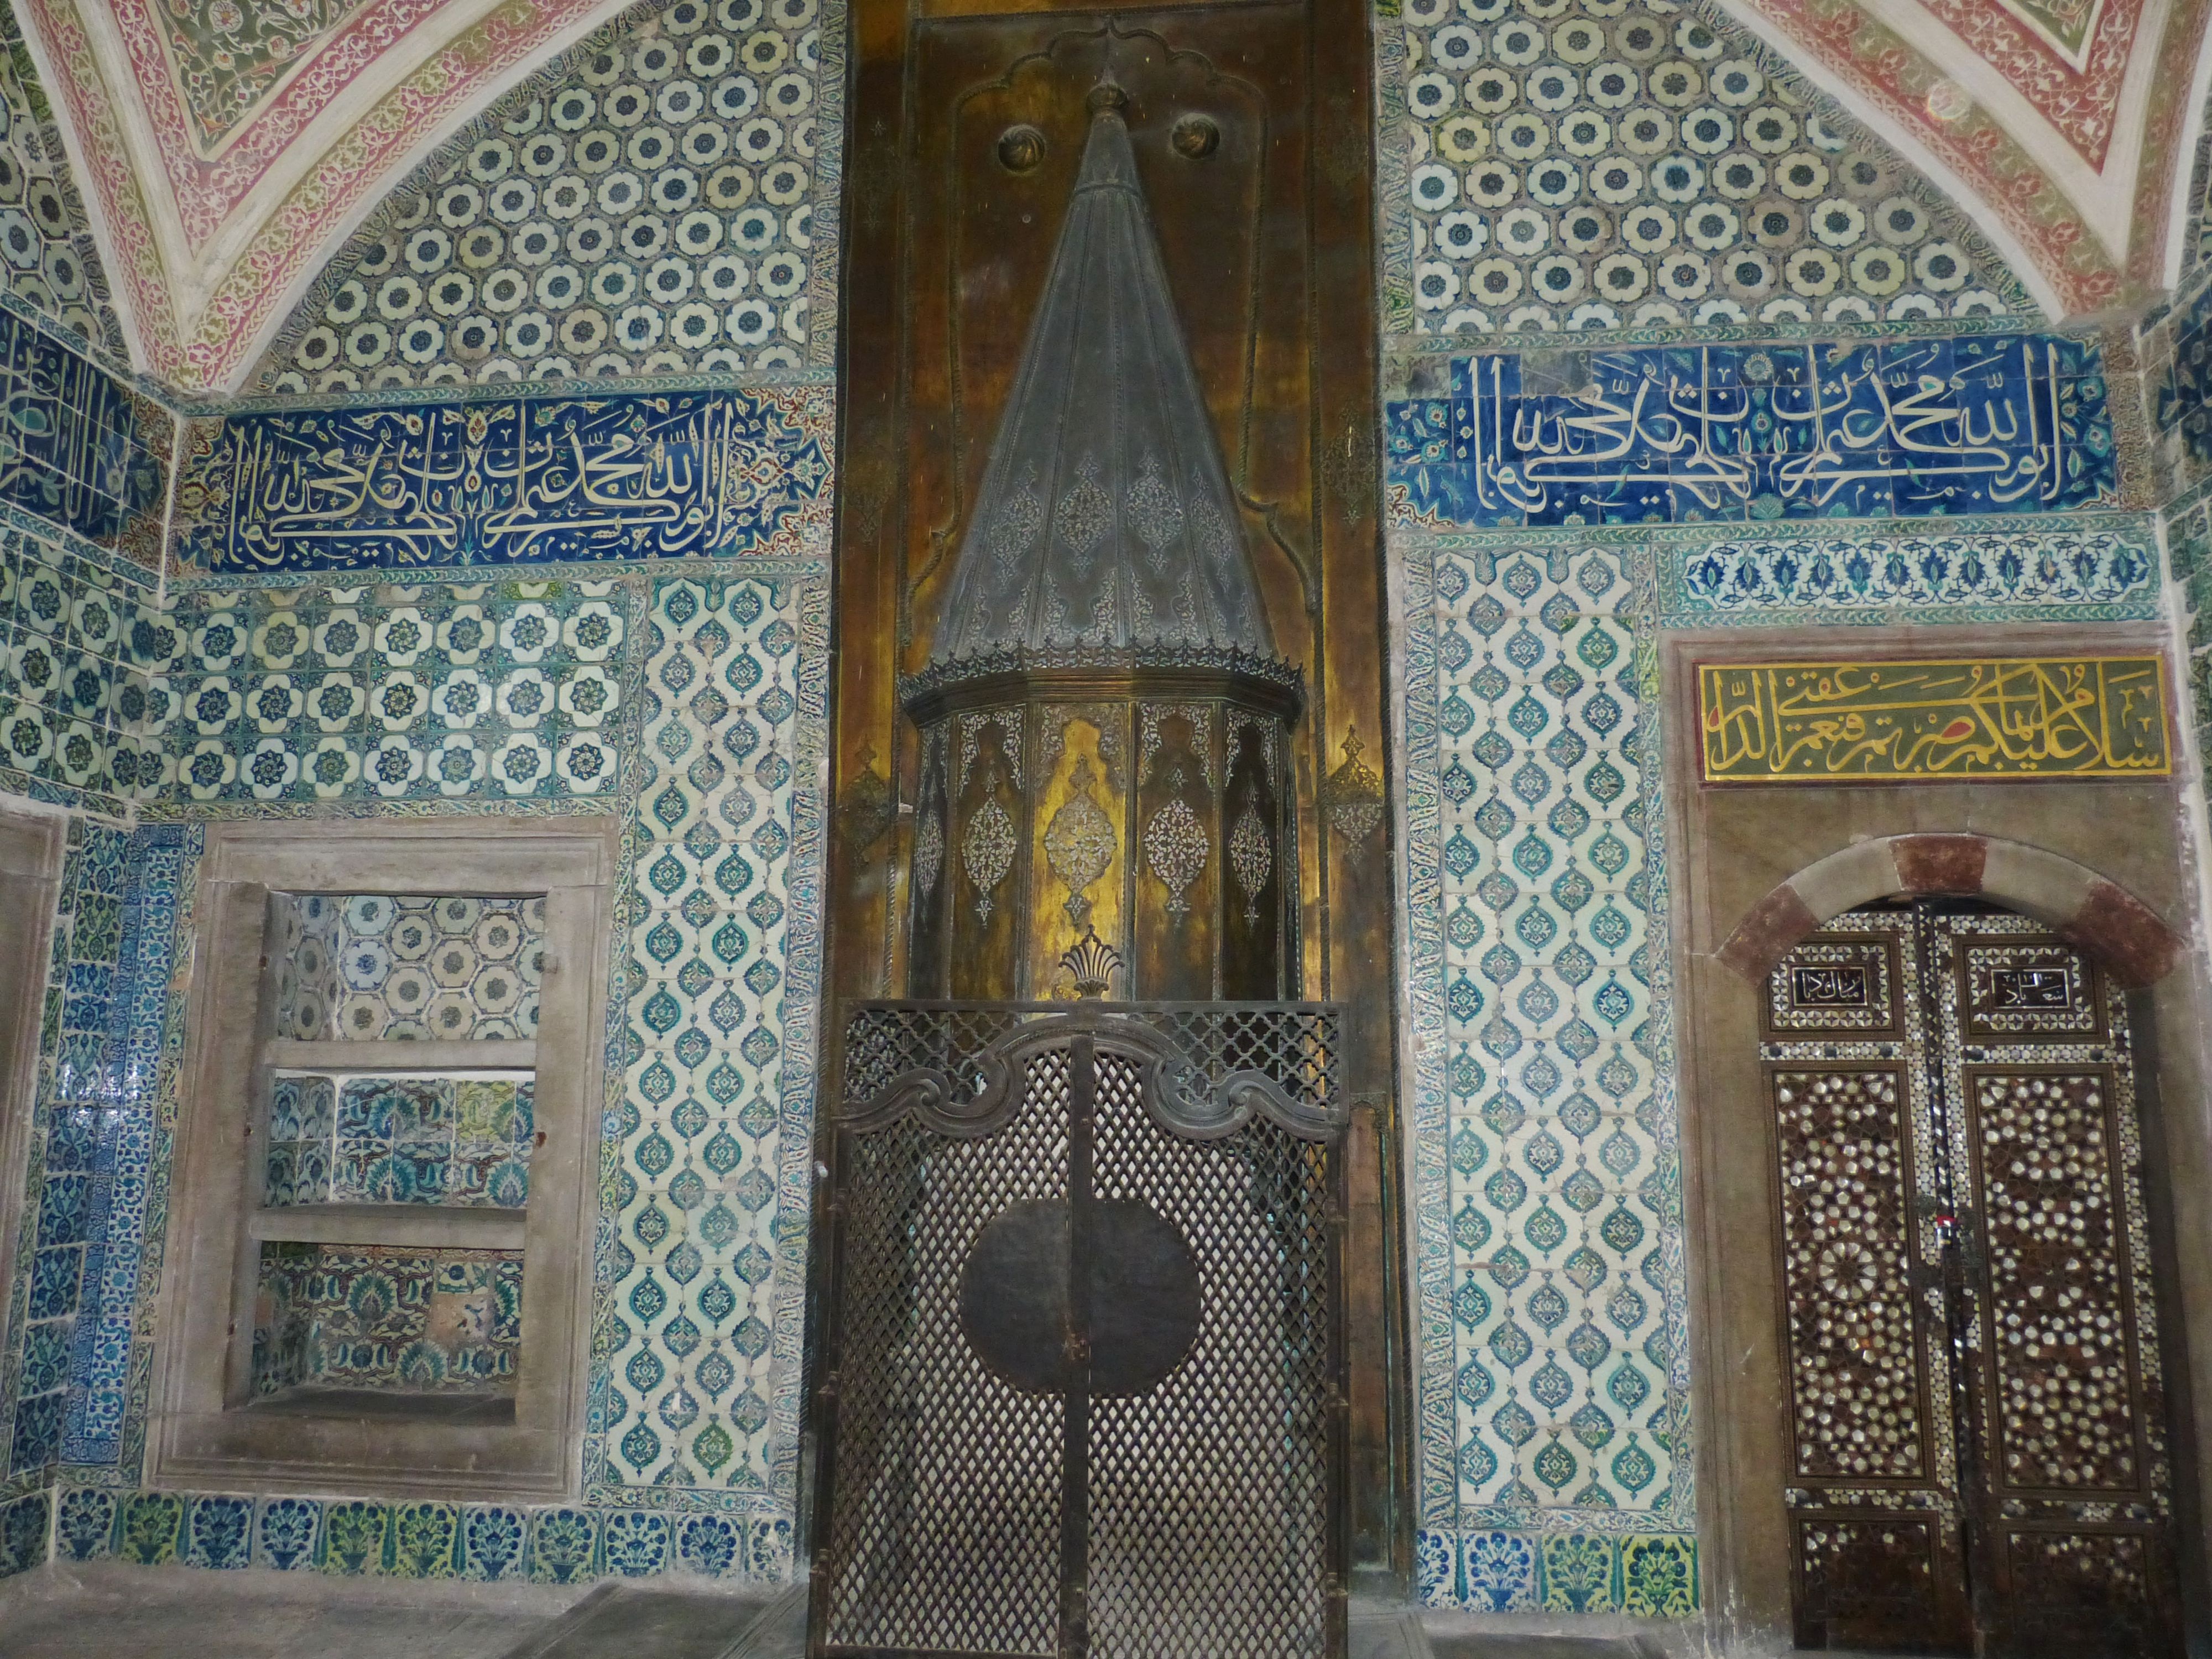
palace, wall, pattern, ceramic, castle, tile, chapel, place of worship, interior design, art, turkey, istanbul, carving, historically, sultan, ancient history, topkapi